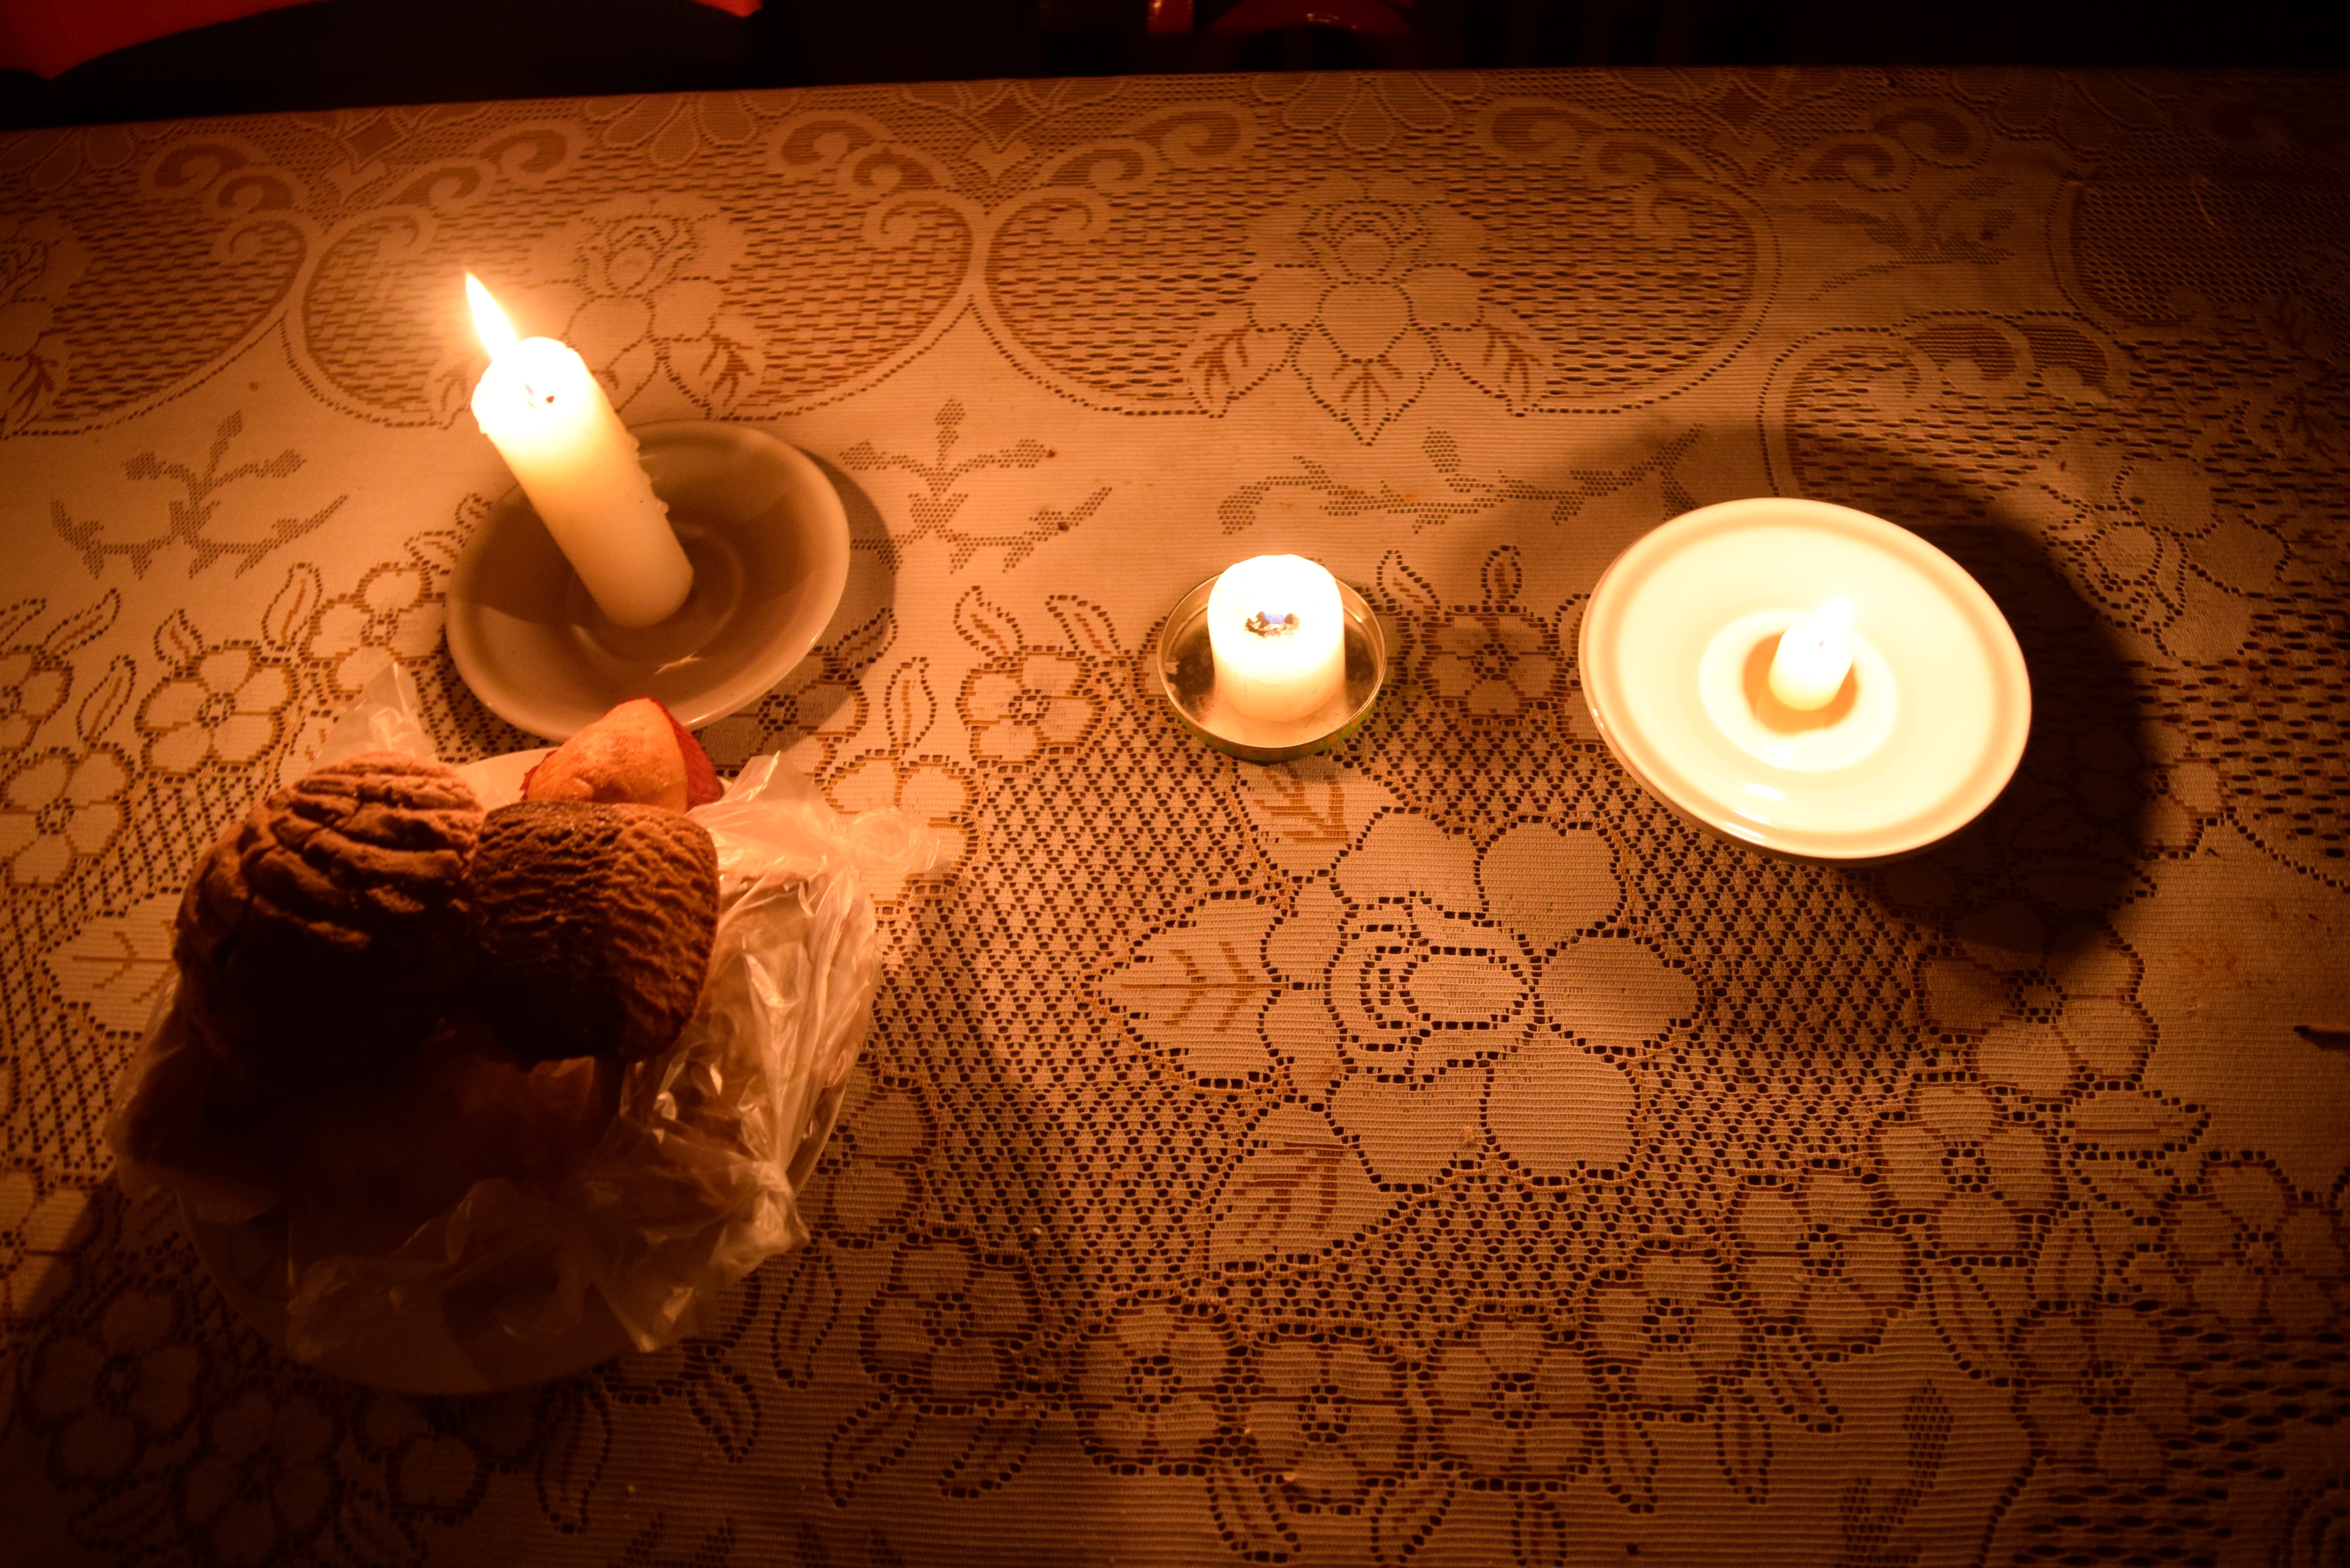
light, darkness, lighting, circle, screenshot, computer wallpaper